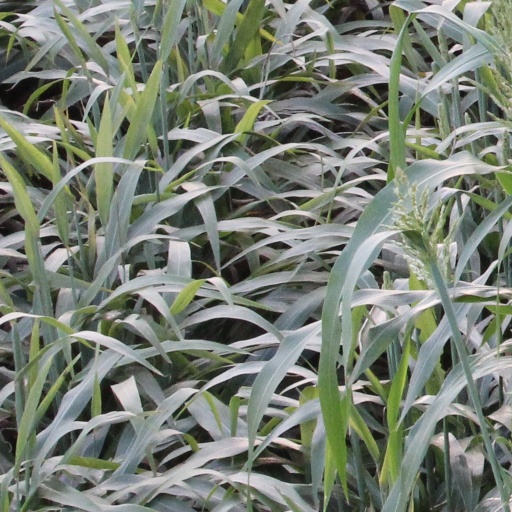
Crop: sorghum